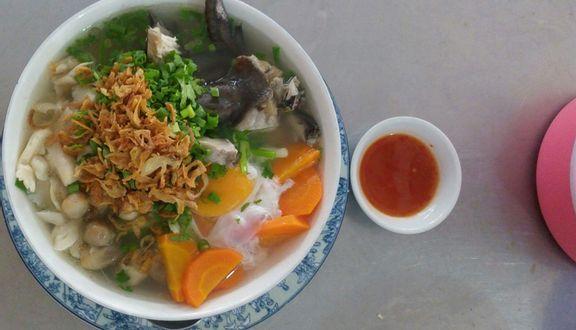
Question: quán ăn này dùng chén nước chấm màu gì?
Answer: quán ăn này dùng chén nước chấm màu trắng